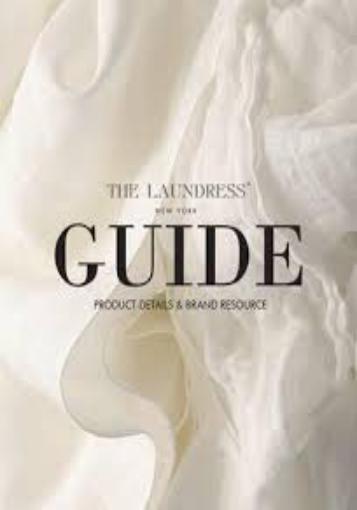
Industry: Necessities